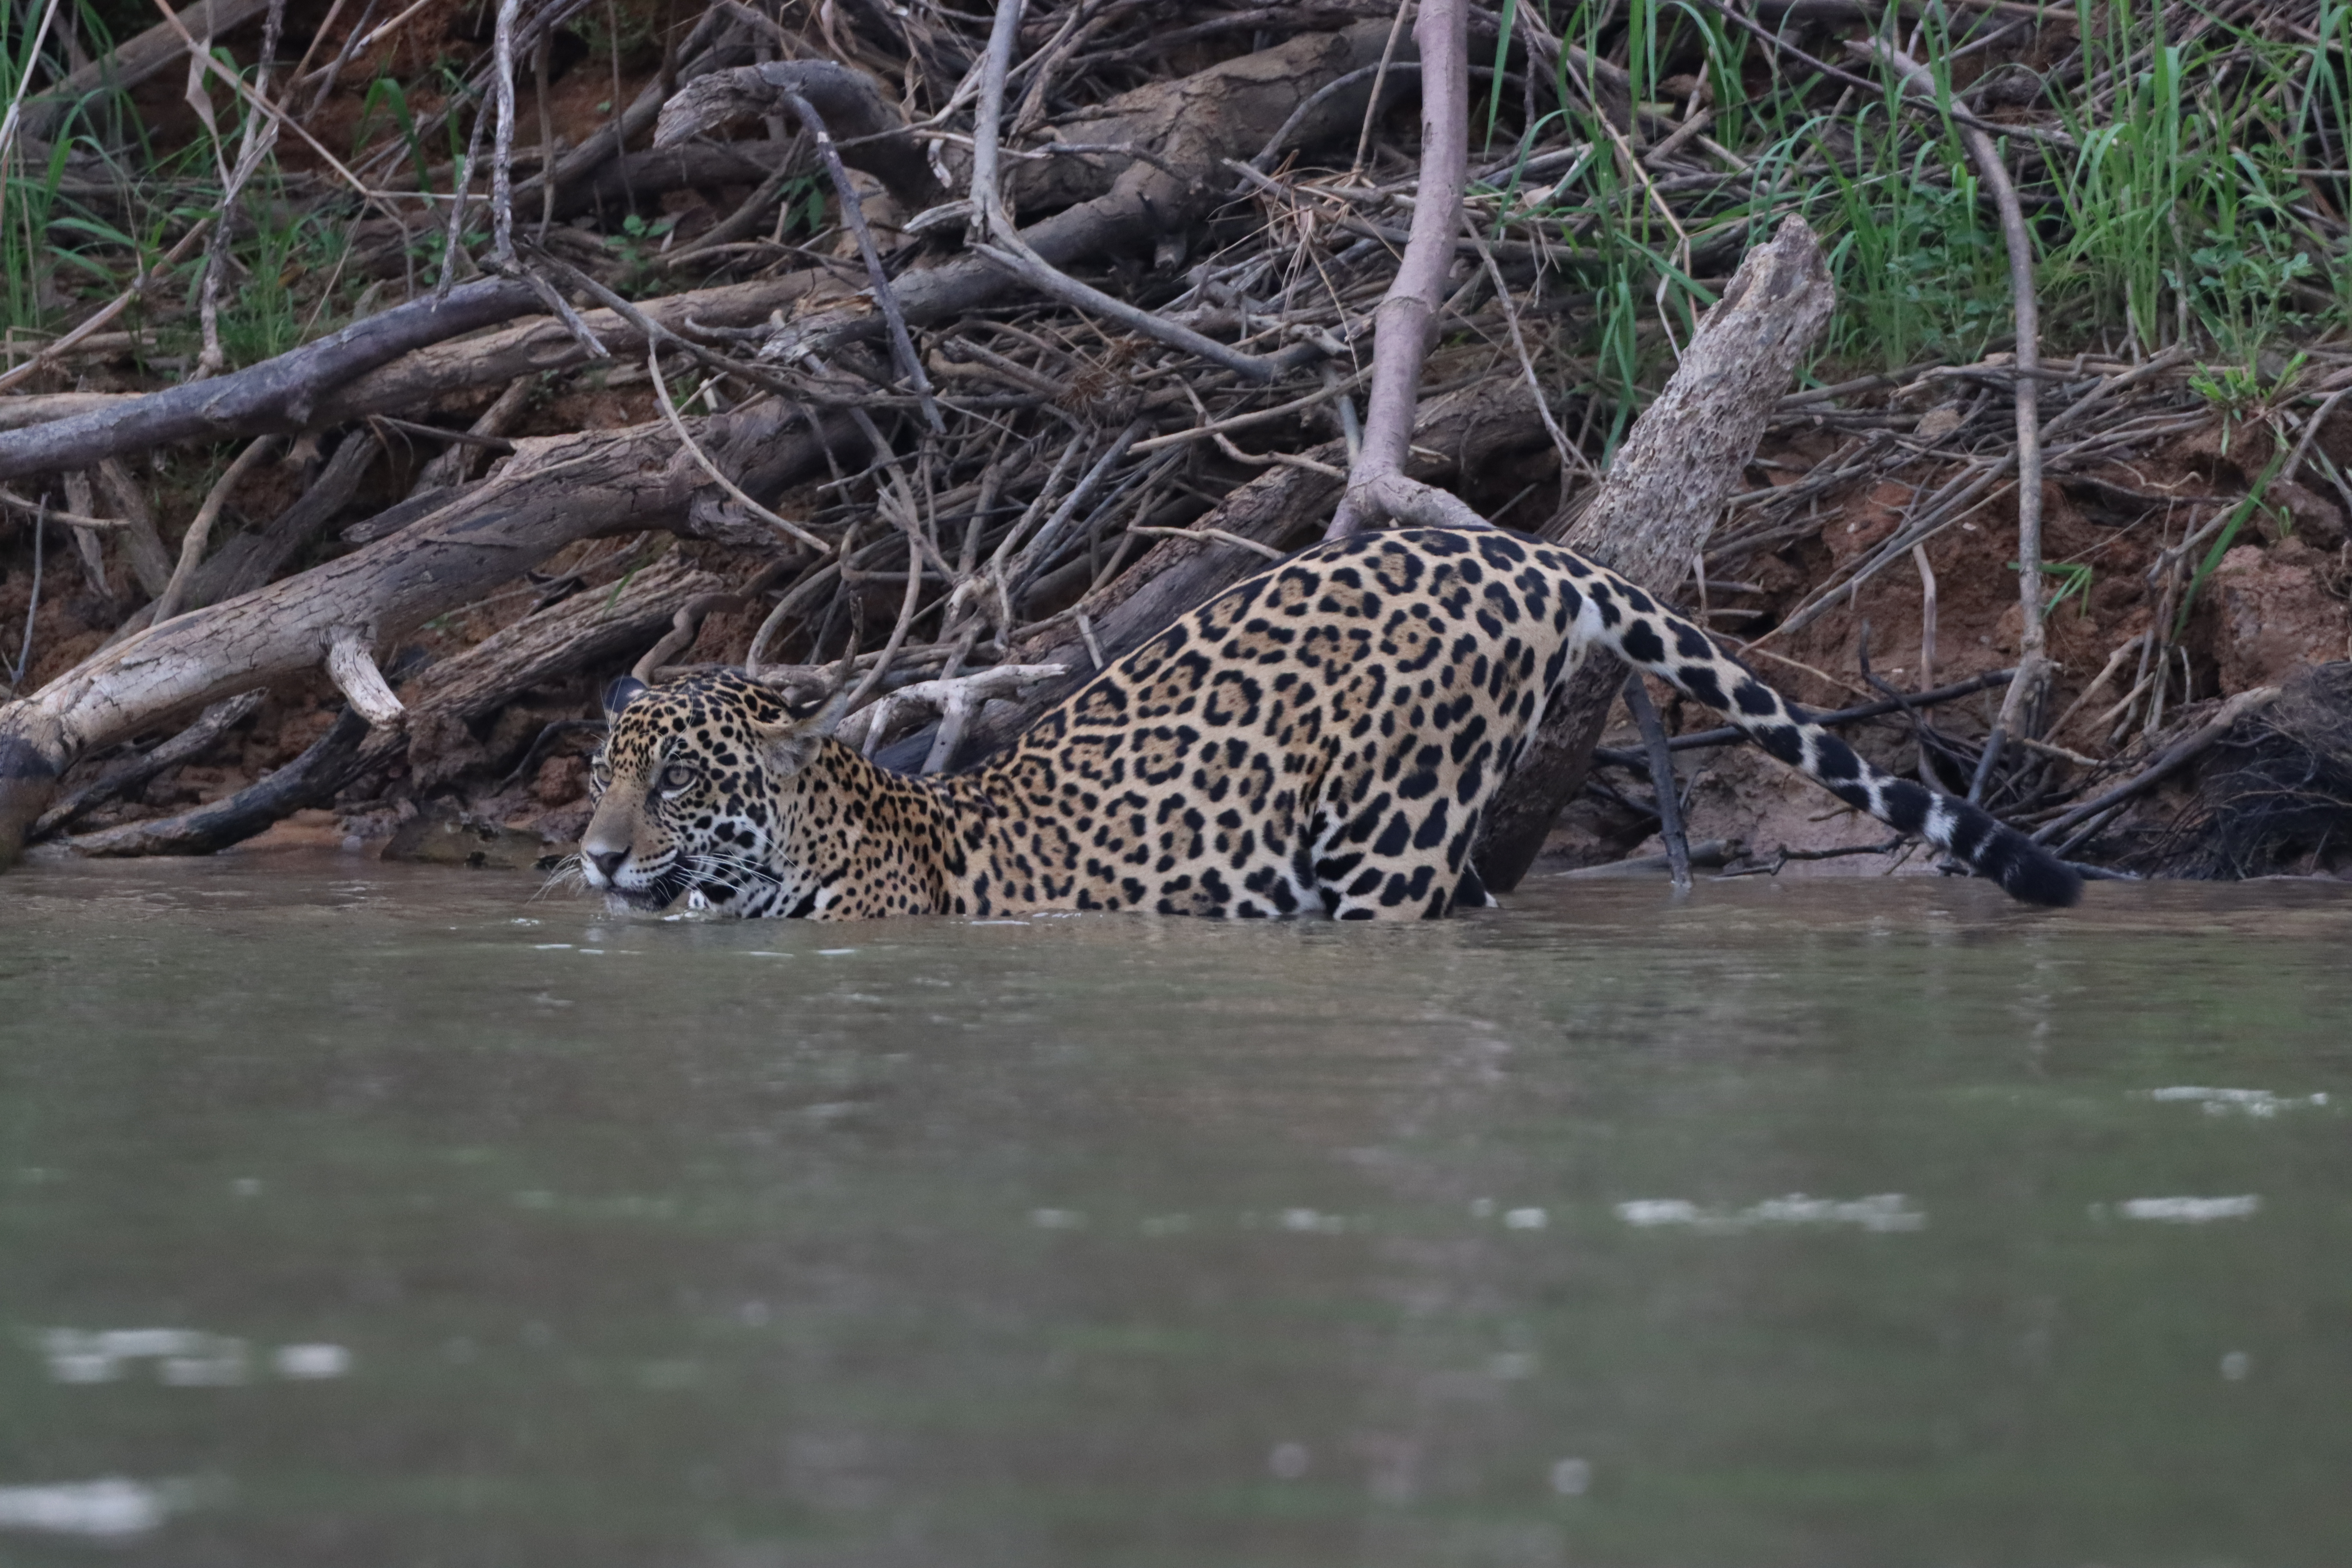
Jaguar: Ariely